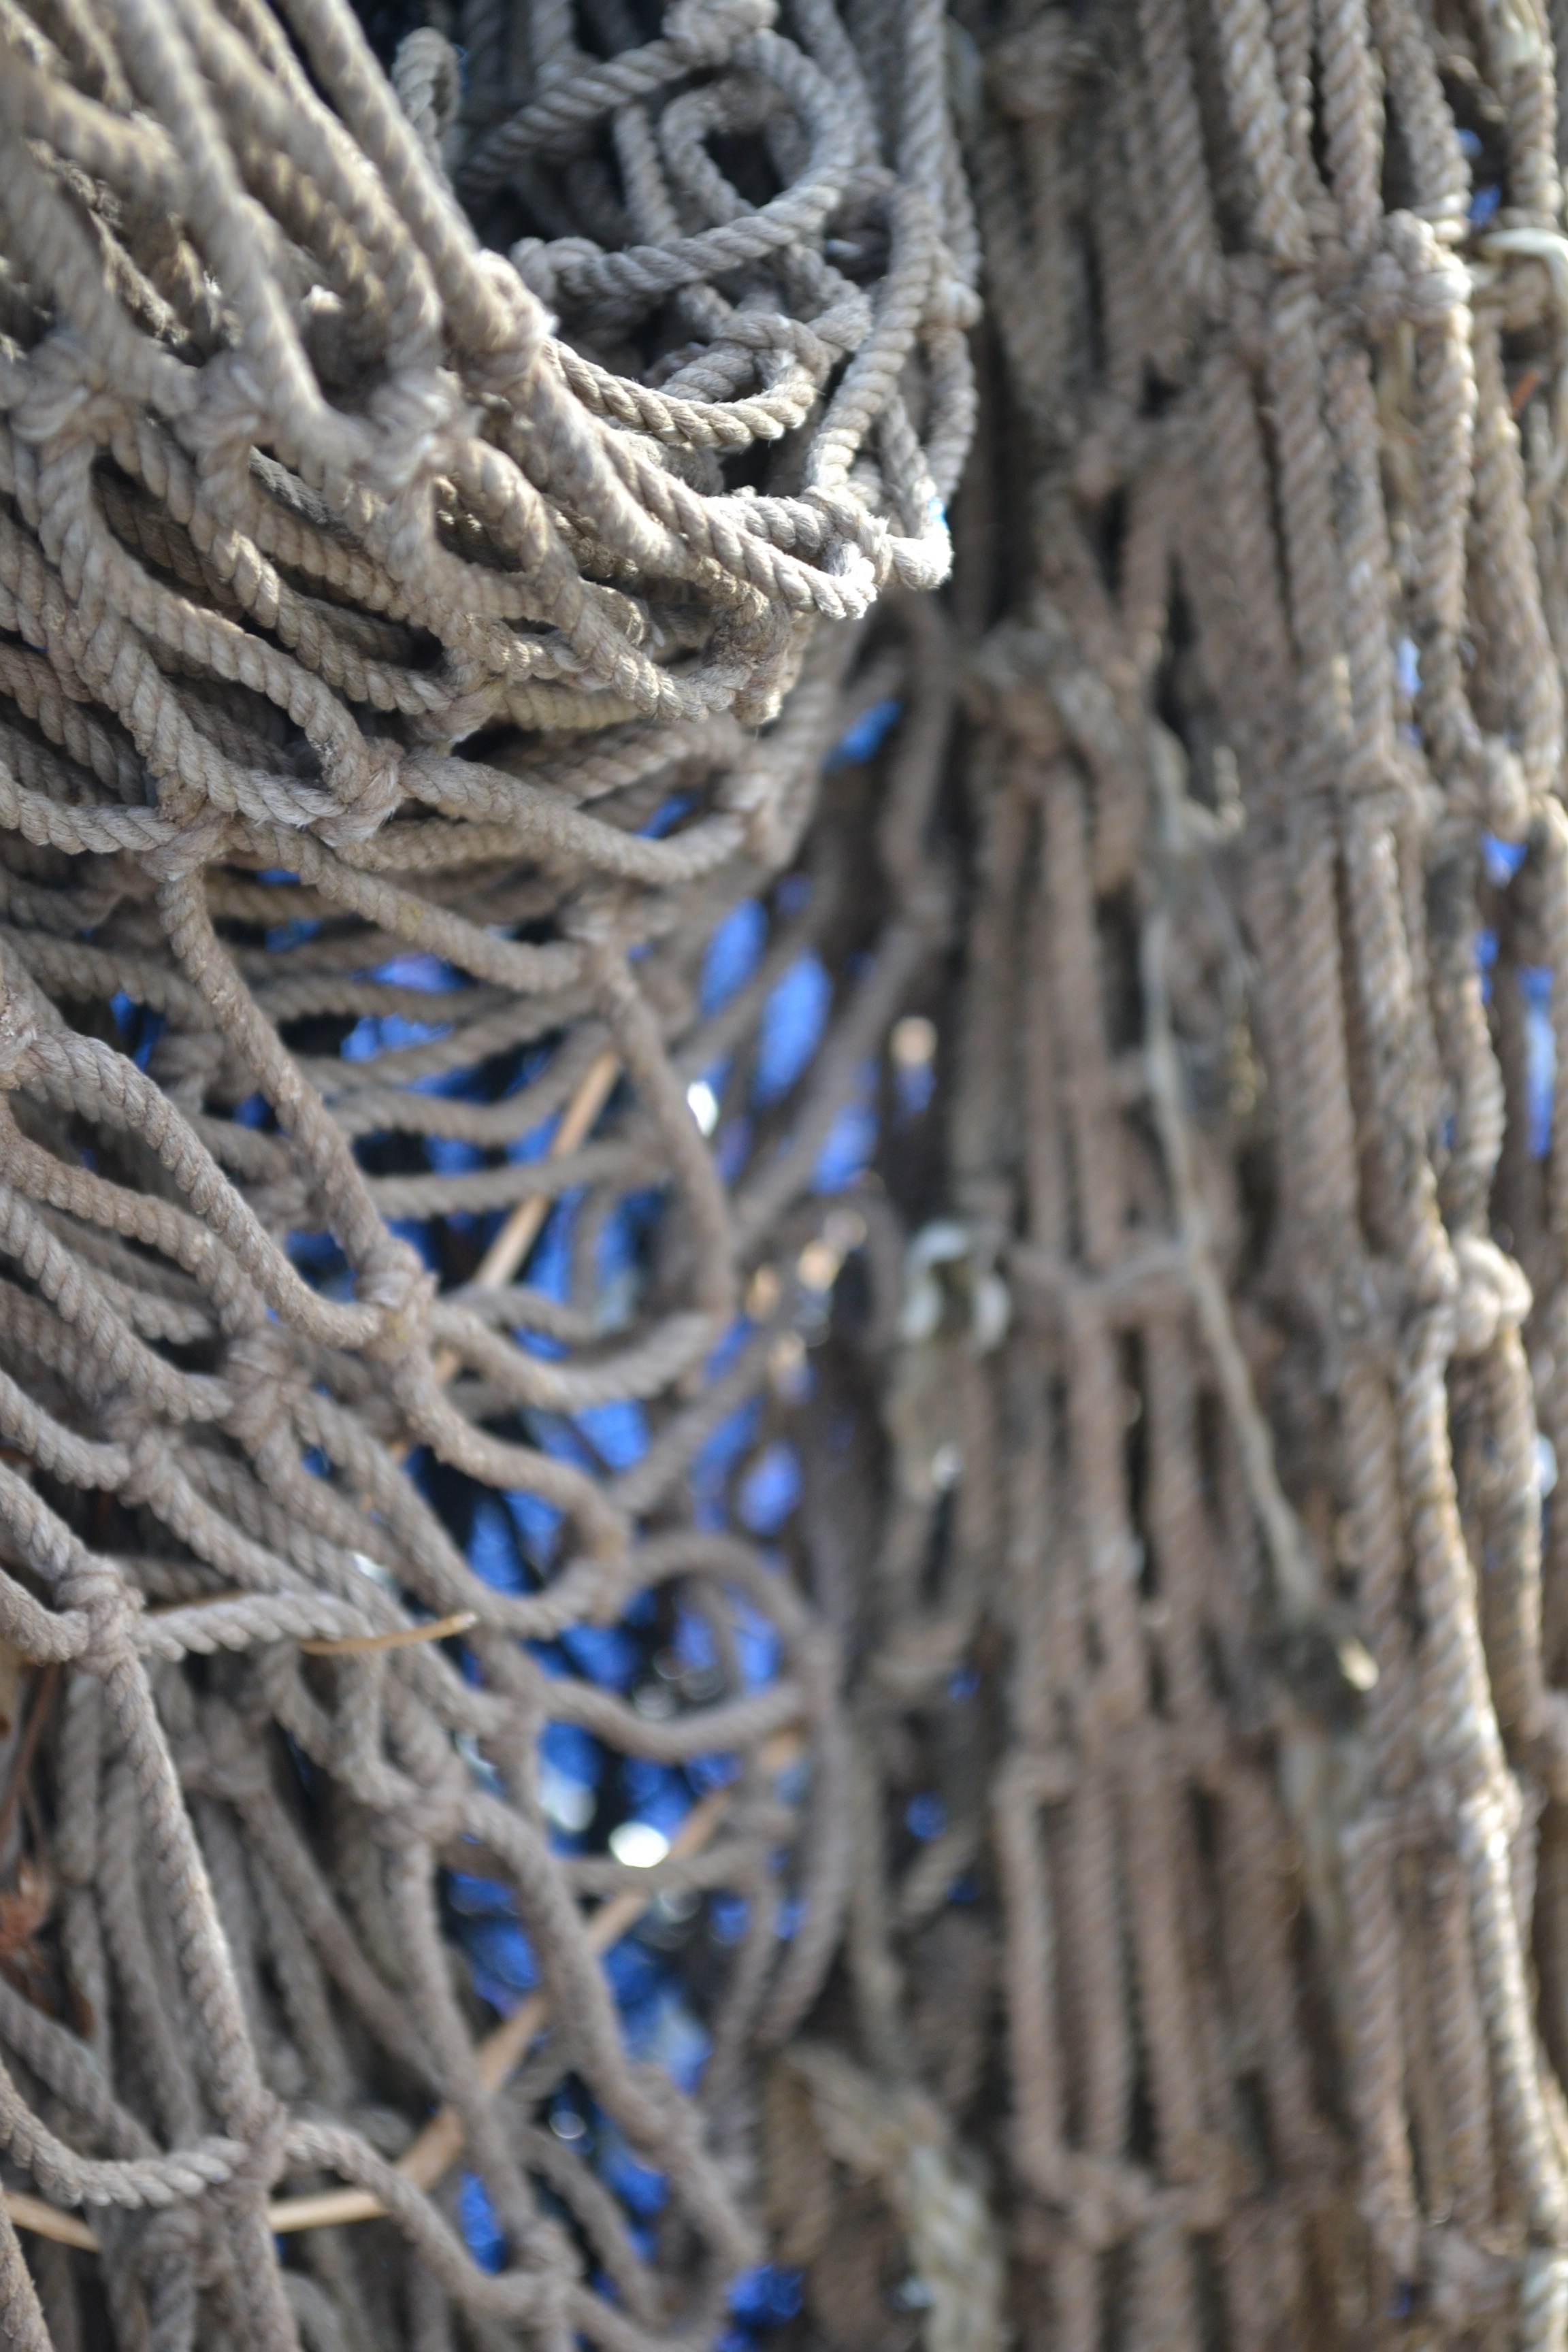
sea, tree, ocean, branch, snow, winter, rope, frost, ice, equipment, fishing, blue, season, twig, spruce, cargo, net, netting, knot, freezing, woody plant, dangling rope